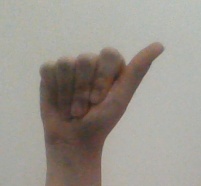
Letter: dhad